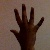
The image shows a hand gesture representing the number 5 in Indian Sign Language.